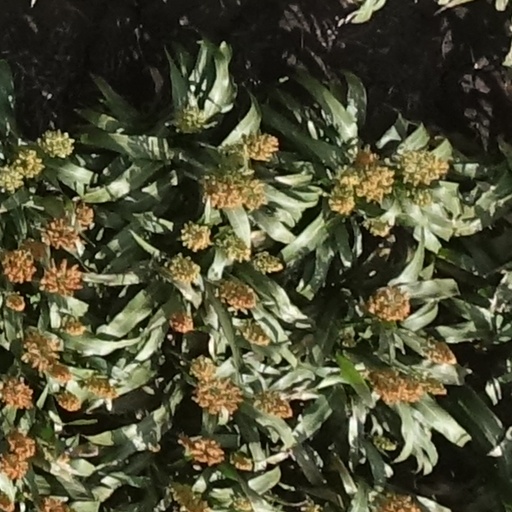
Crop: sorghum